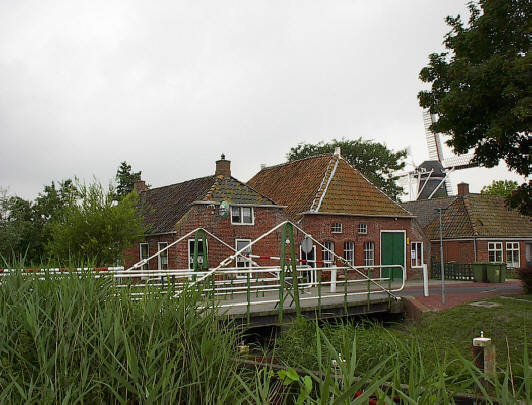
Label: not_food